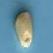
Maize quality: Good